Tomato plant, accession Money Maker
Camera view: tilt-top (135 deg); turntable rotation: 240 degrees
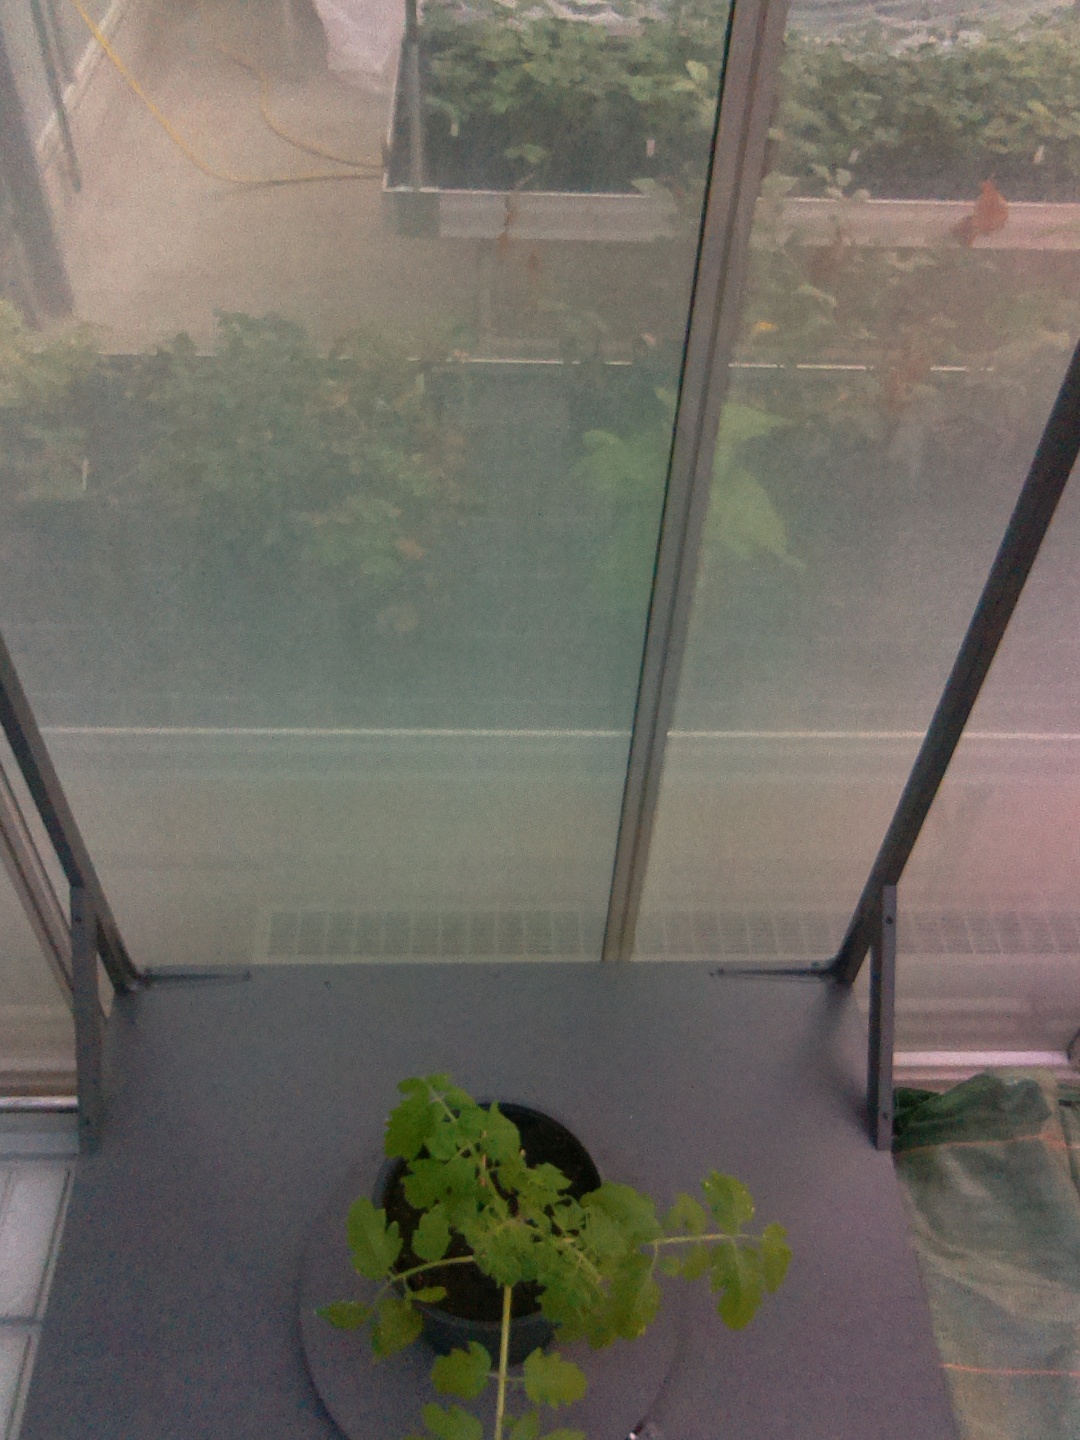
BBCH growth stage 13: 6 of true leaves visible